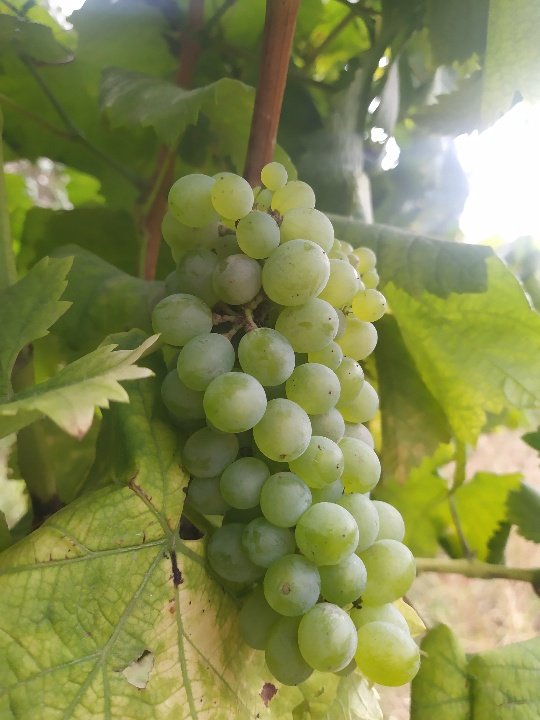
Berries visible: 55
Grape clusters: 1